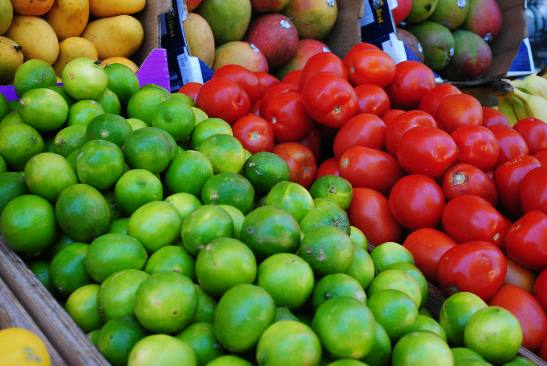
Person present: No